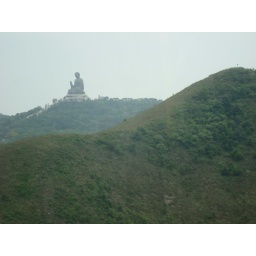
the longest sky lift in the universe carries me away from the mountain Buddha.